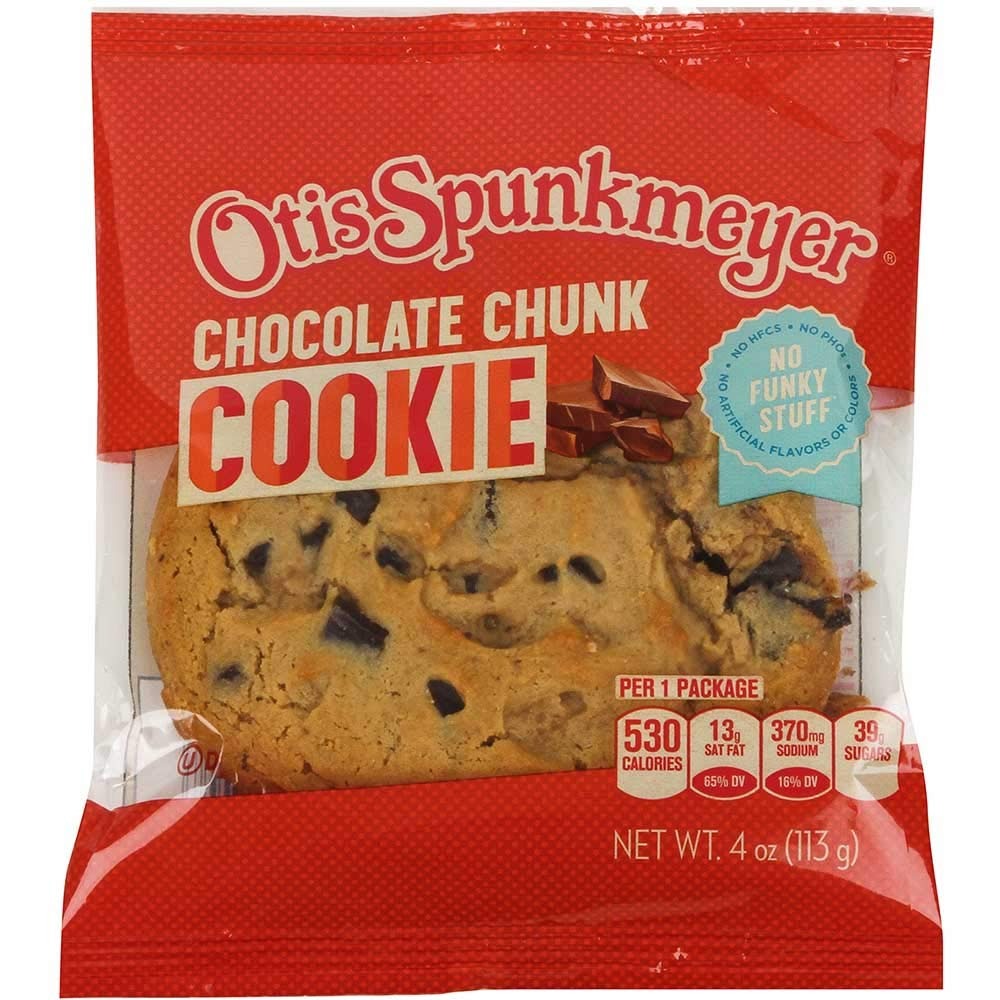
Item Name: Otis Spunkmeyer Chocolate Chunk Cookie, 4 Ounce -- 32 per case.
Bullet Point 1: Chocolate Chunks: Contains chocolate chunks for a delicious chocolate flavor
Bullet Point 2: Kosher Certified: Made with kosher ingredients and certified kosher
Bullet Point 3: Otis Spunkmeyer Brand: From the popular cookie brand Otis Spunkmeyer
Bullet Point 4: Individually Wrapped: Each cookie is individually wrapped for freshness and convenience
Bullet Point 5: Perfect for Gifts: Great for gifting at special occasions like Valentine's Day
Value: 128.0
Unit: Ounce

Price: 25.99